Answer in natural language. Considering the relative positions, is dark red upholstered chair with wooden legs (marked B) above or below Doorway (marked A)? Choose between the following options: above or below
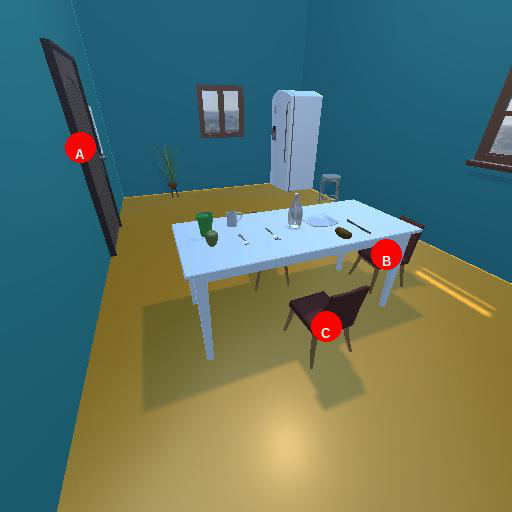
<answer>below</answer>